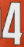
Number: 4